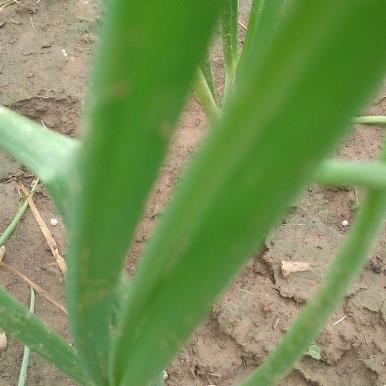
Crop: Onion
Condition: healthy-leaf